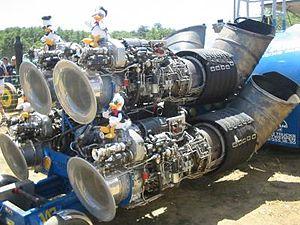
un tracteur de competition prise de vue 2005/07/04 Lavaur
Le tractor pulling est un sport mécanique pratiqué principalement aux États-Unis, en Australie, et en Europe du Nord.
Un turbomoteur est une machine tournante thermodynamique appartenant à la famille des moteurs à combustion interne.